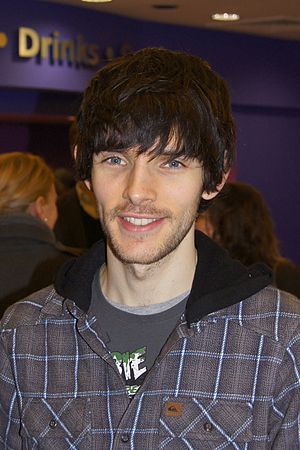
Colin Morgan
Colin Morgan, februar 2011
Colin Morgan er skuespiller fra Armagh, Nordirland, som er bedst kendt for sin hovedrolle som Merlin i BBC-tv-serien Merlin. Colin gik på Integrated College Dungannon og vandt, i løbet af sit tredje år, 'Denis Rooney Associates'-pokalen som belønning for at være den bedste studerende dét akademiske år. Efter at have modtaget et 'National Diploma in Performing Arts' og have studeret på Belfast Institute of Further and Higher Education i 2004, dimitterede han fra Royal Scottish Academy of Music and Drama i 2007. I november 2010 ærede Belfast Metropolitan College Morgan med prisen 'Award of Distinction' for hans bidrag til skuespillerfaget.